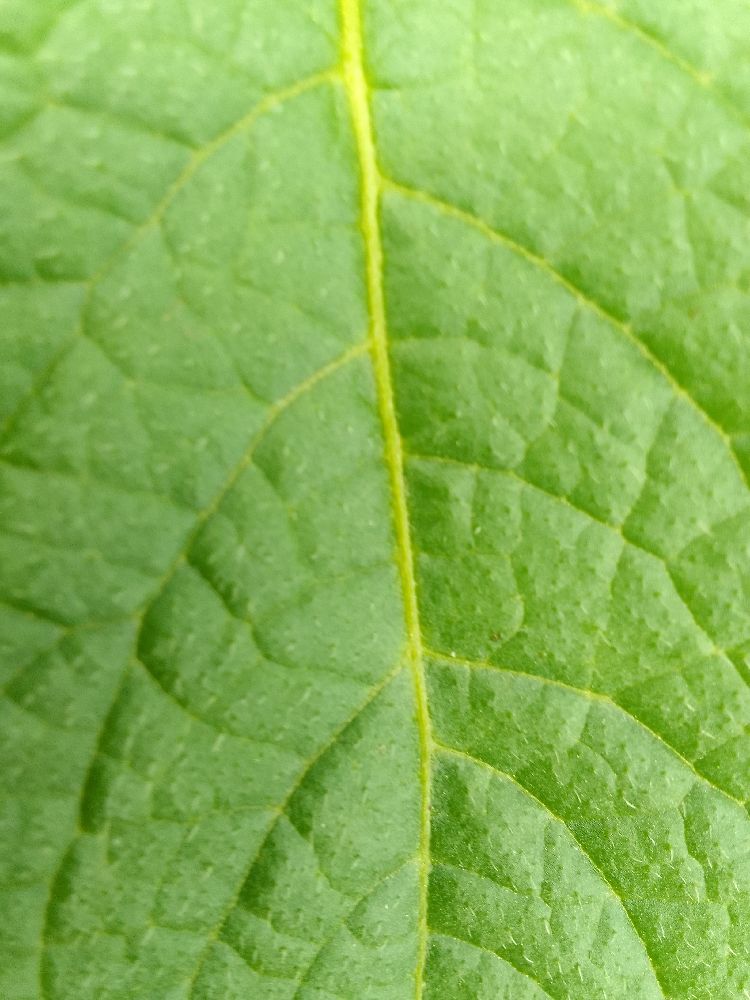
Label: Healthy